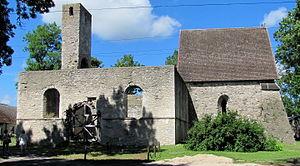
Cet article donne une liste d'églises en Estonie.